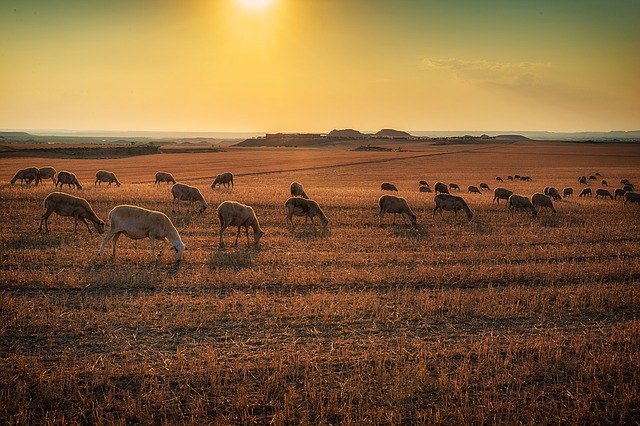
Label: sheep